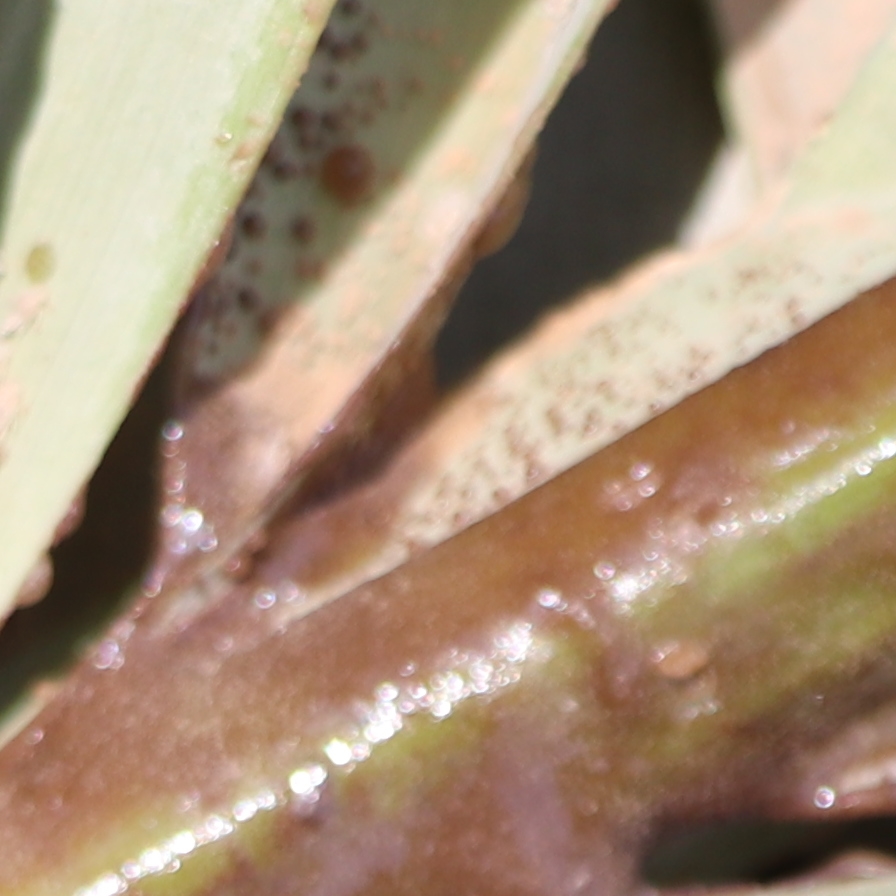
Label: Honey